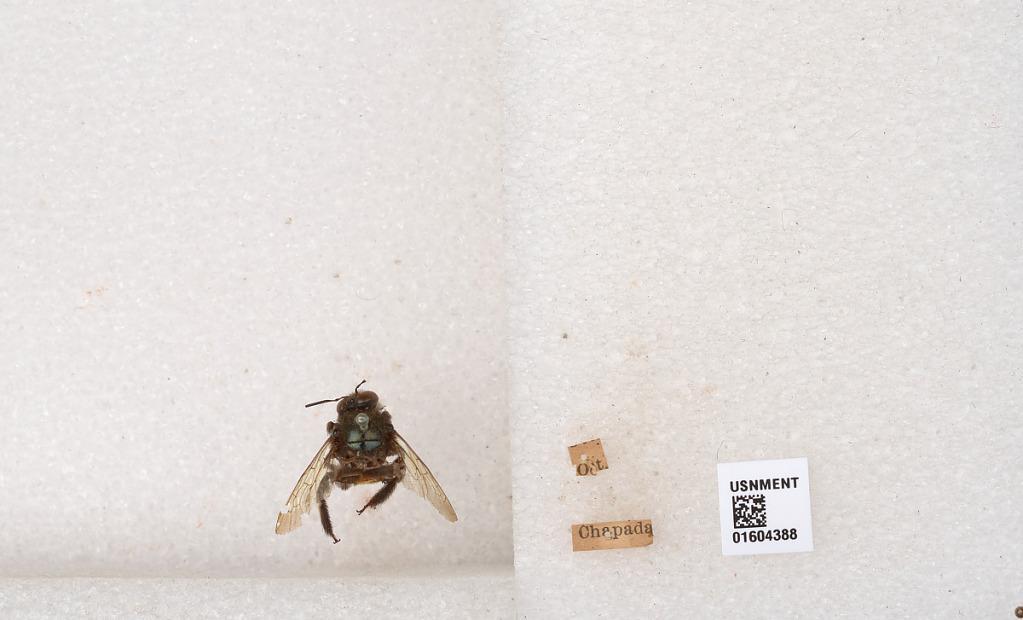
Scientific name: Xylocopa (Schonnherria) viridis Smith
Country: Brazil
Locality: Chapada